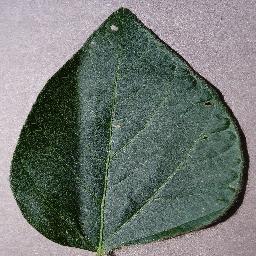
Label: Soybean___healthy